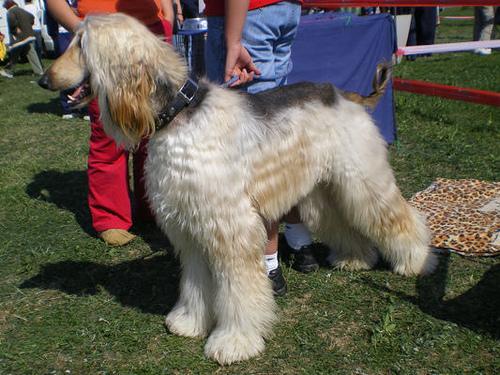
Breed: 222-n000013-Afghan_hound